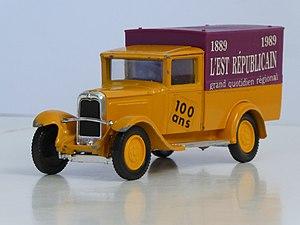
Modèle réduit (1/43) de la camionnette Citroën C4 F de 1930 fabriqué par Solido à l'occasion du centenaire du journal l'Est républicain en 1989 (ce type de camion était utilisé pour la livraison des journaux aux détaillants).
L'Est républicain est un quotidien régional français fondé le 5 mai 1889 par Léon Goulette à Nancy. Il est principalement diffusé en Lorraine et en Franche-Comté à travers dix éditions locales. En 2018, il est acheté par 114 212 personnes par jour en moyenne, ce qui le positionne à la douzième place de la presse régionale quotidienne française.